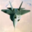
Label: airplane